Carlos F. López

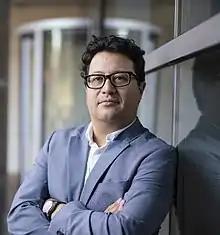
López in 2019 at Vanderbilt University

Carlos Federico López Restrepo (born 1975) is a Colombian-American scientist who researches network-driven biological processes using computational tools. Until March 2022, López was an associate professor of biochemistry and pharmacology and biomedical informatics and mechanical engineering at Vanderbilt University. He is currently a principal scientist and lead, multiscale modeling at Altos Labs.